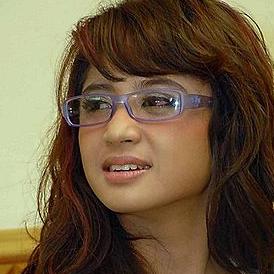
Age: 22